Conrad O'Brien-ffrench

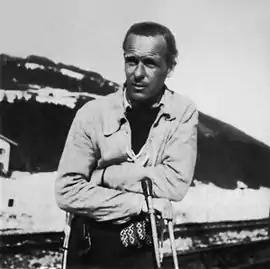
Conrad O'Brien-ffrench in 1935, Kitzbühel, Austria, where he served as Agent Z3 with the British Secret Service. It was here, on the Kitzbühel ski slopes, in local bars and homes of friends, that O'Brien-ffrench and author Ian Fleming spent time together.

O'Brien-ffrench had become a friend of Stewart Menzies, who later (in 1939) was named head of the British Secret Service. He persuaded O'Brien-ffrench to rejoin the Secret Service (now as Agent Z3), and provided him with the cover of businessman. The newly formed Secret Intelligence Service (SIS) network "Z" was taking shape under a variety of business covers, and Conrad established Tyrolese Tours offering package tours to Austria and Southern Germany. He based himself in Kitzbühel and proceeded to establish a spy network stretching from Austria deep into Southern Germany. While in Kitzbühel, Conrad met Peter Fleming and Ian Fleming, and they often crossed paths at homes of common friends, at bars, on the ski slopes or at the warm-water lake, the Schwarzsee. O'Brien-ffrench's style, athletic endeavours, personal adventures and experience in espionage may have provided Ian Fleming with some of his inspirations for James Bond. He was also in attendance to Edward VIII and Wallis Simpson, who used Kitzbühel as their first home after the abdication crisis of 1936.